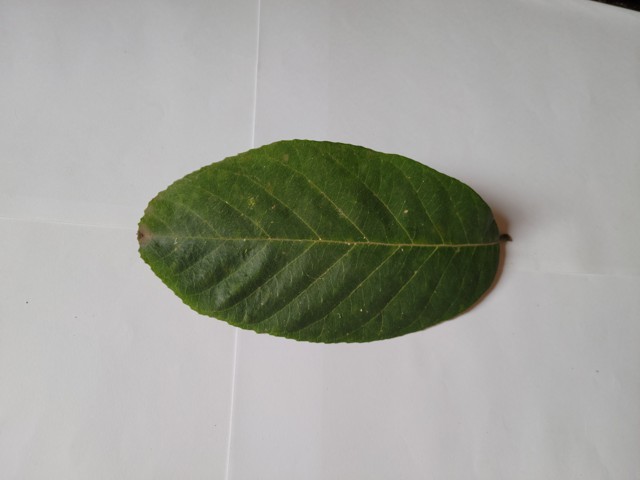
Plant: chapalish